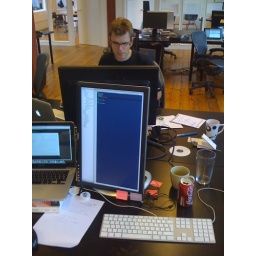
Fire in the building opposite the office